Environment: real
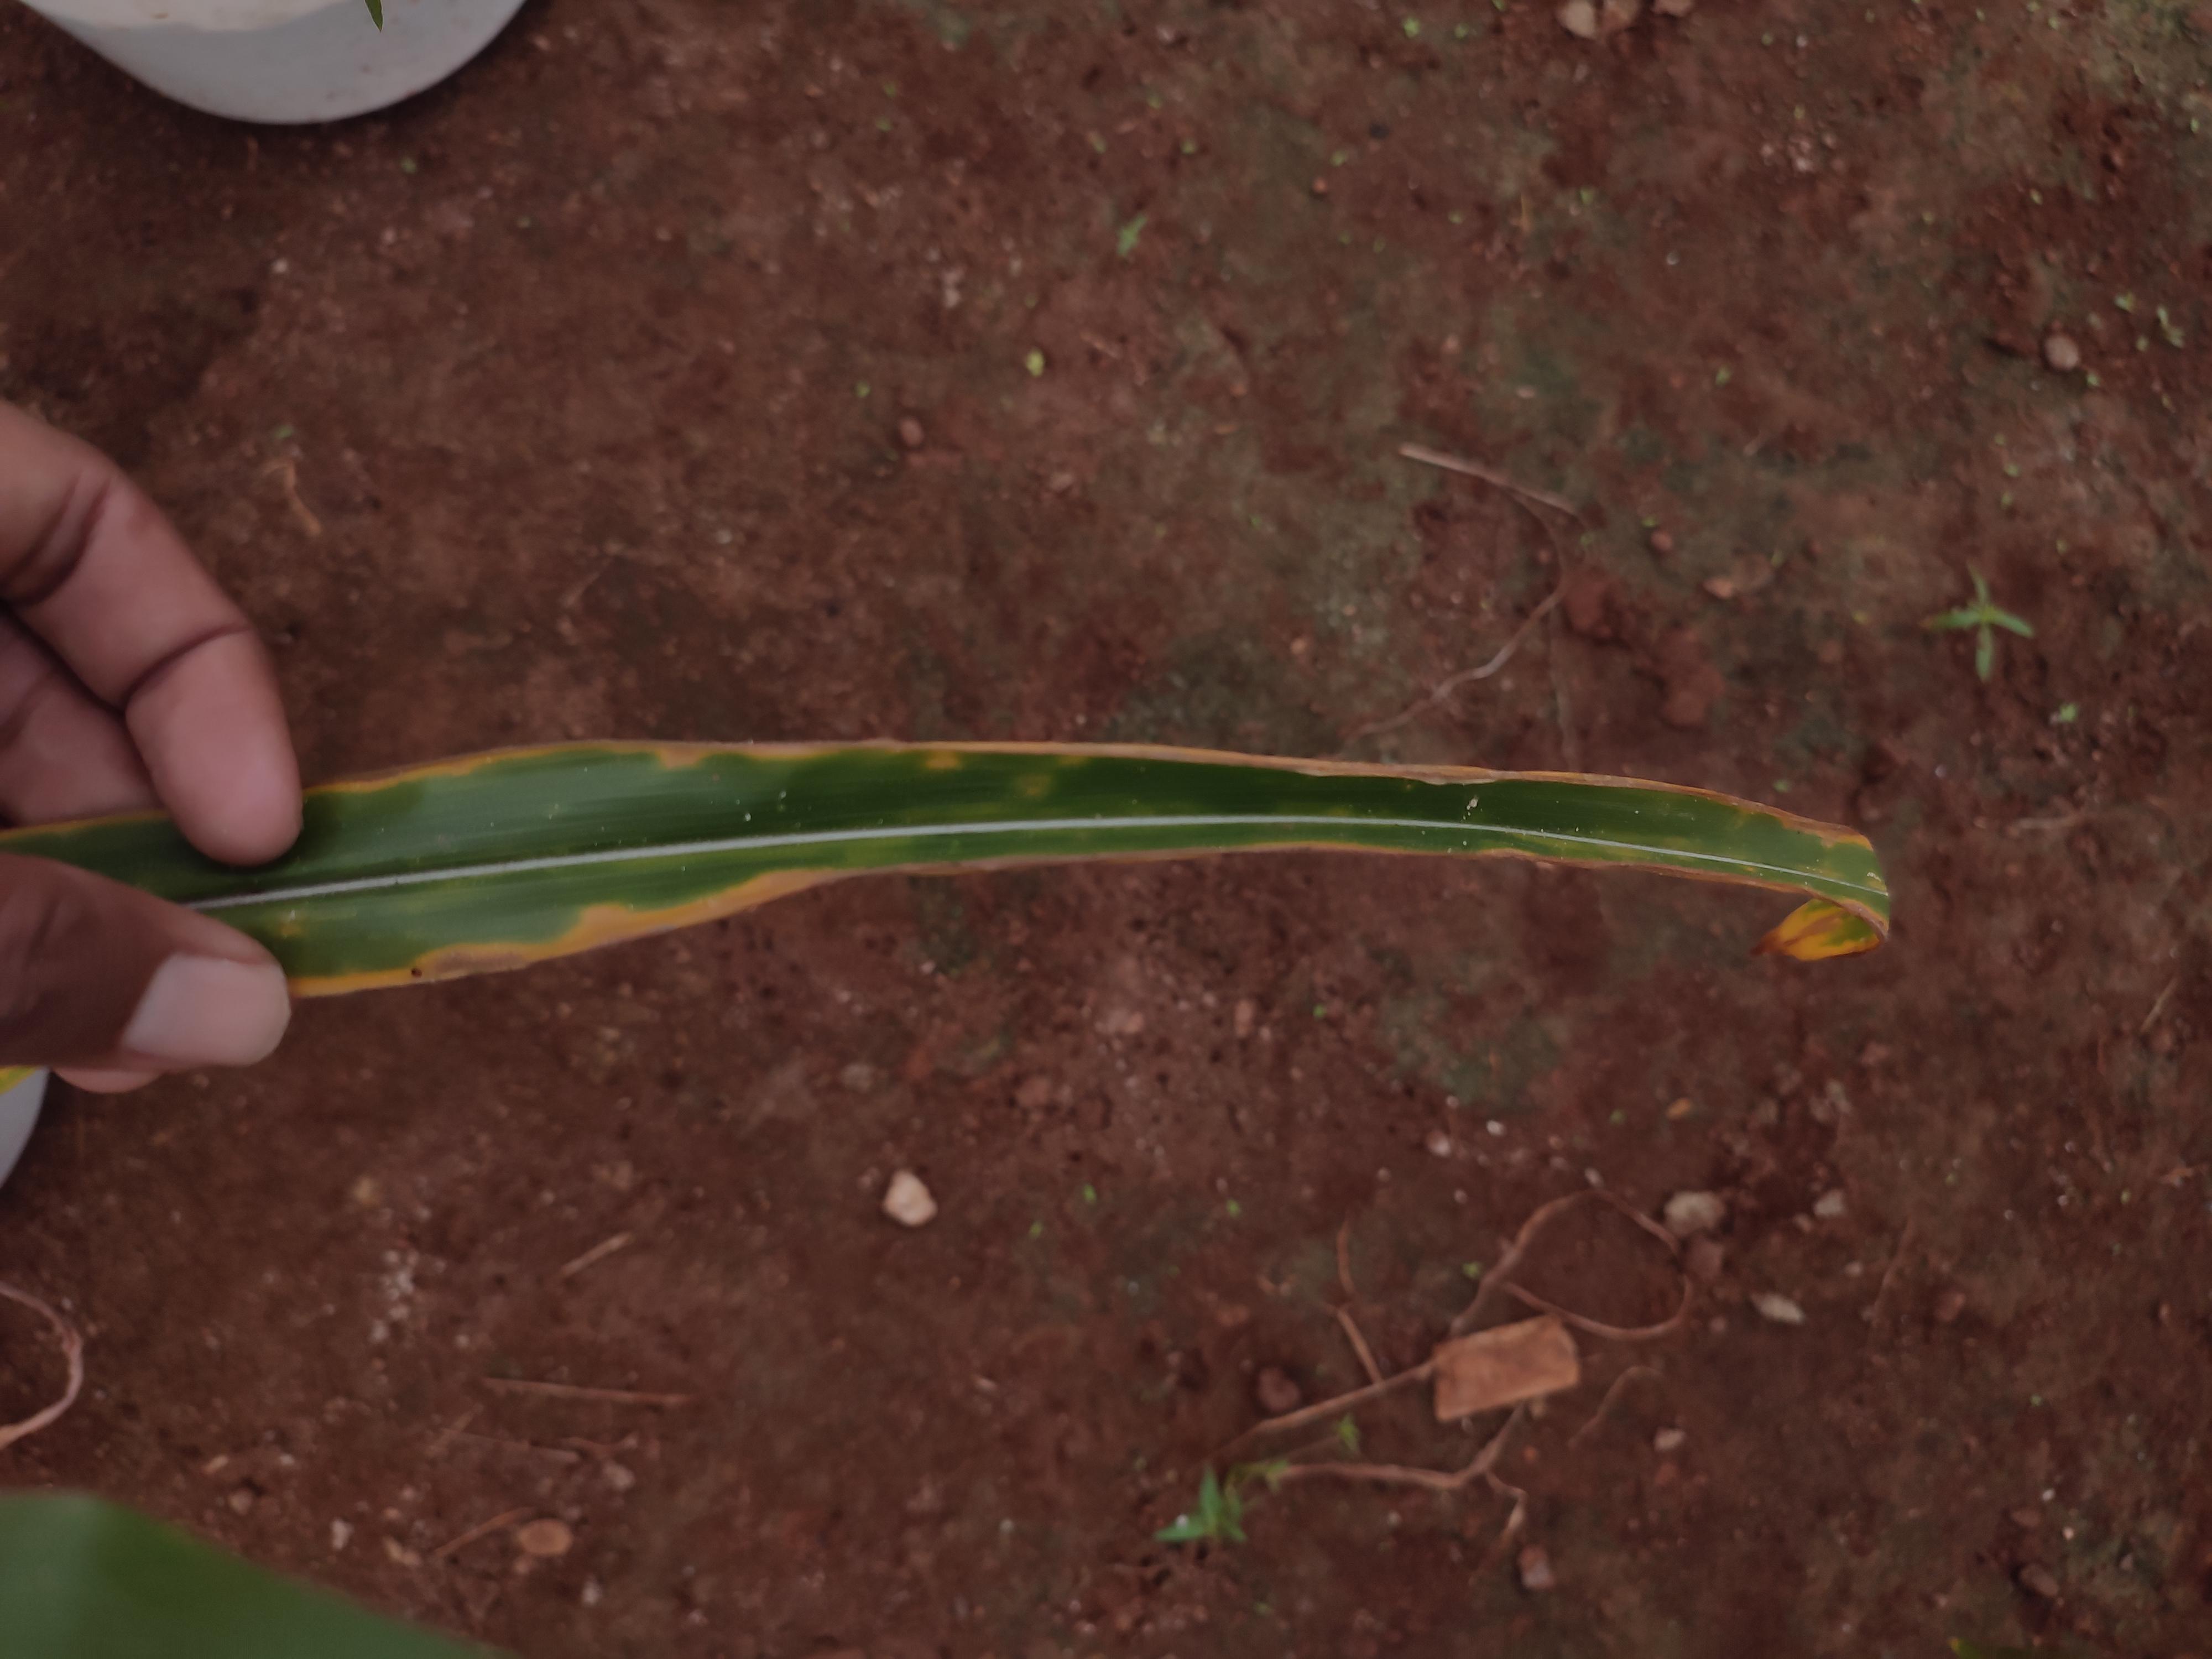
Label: potassium_deficiency